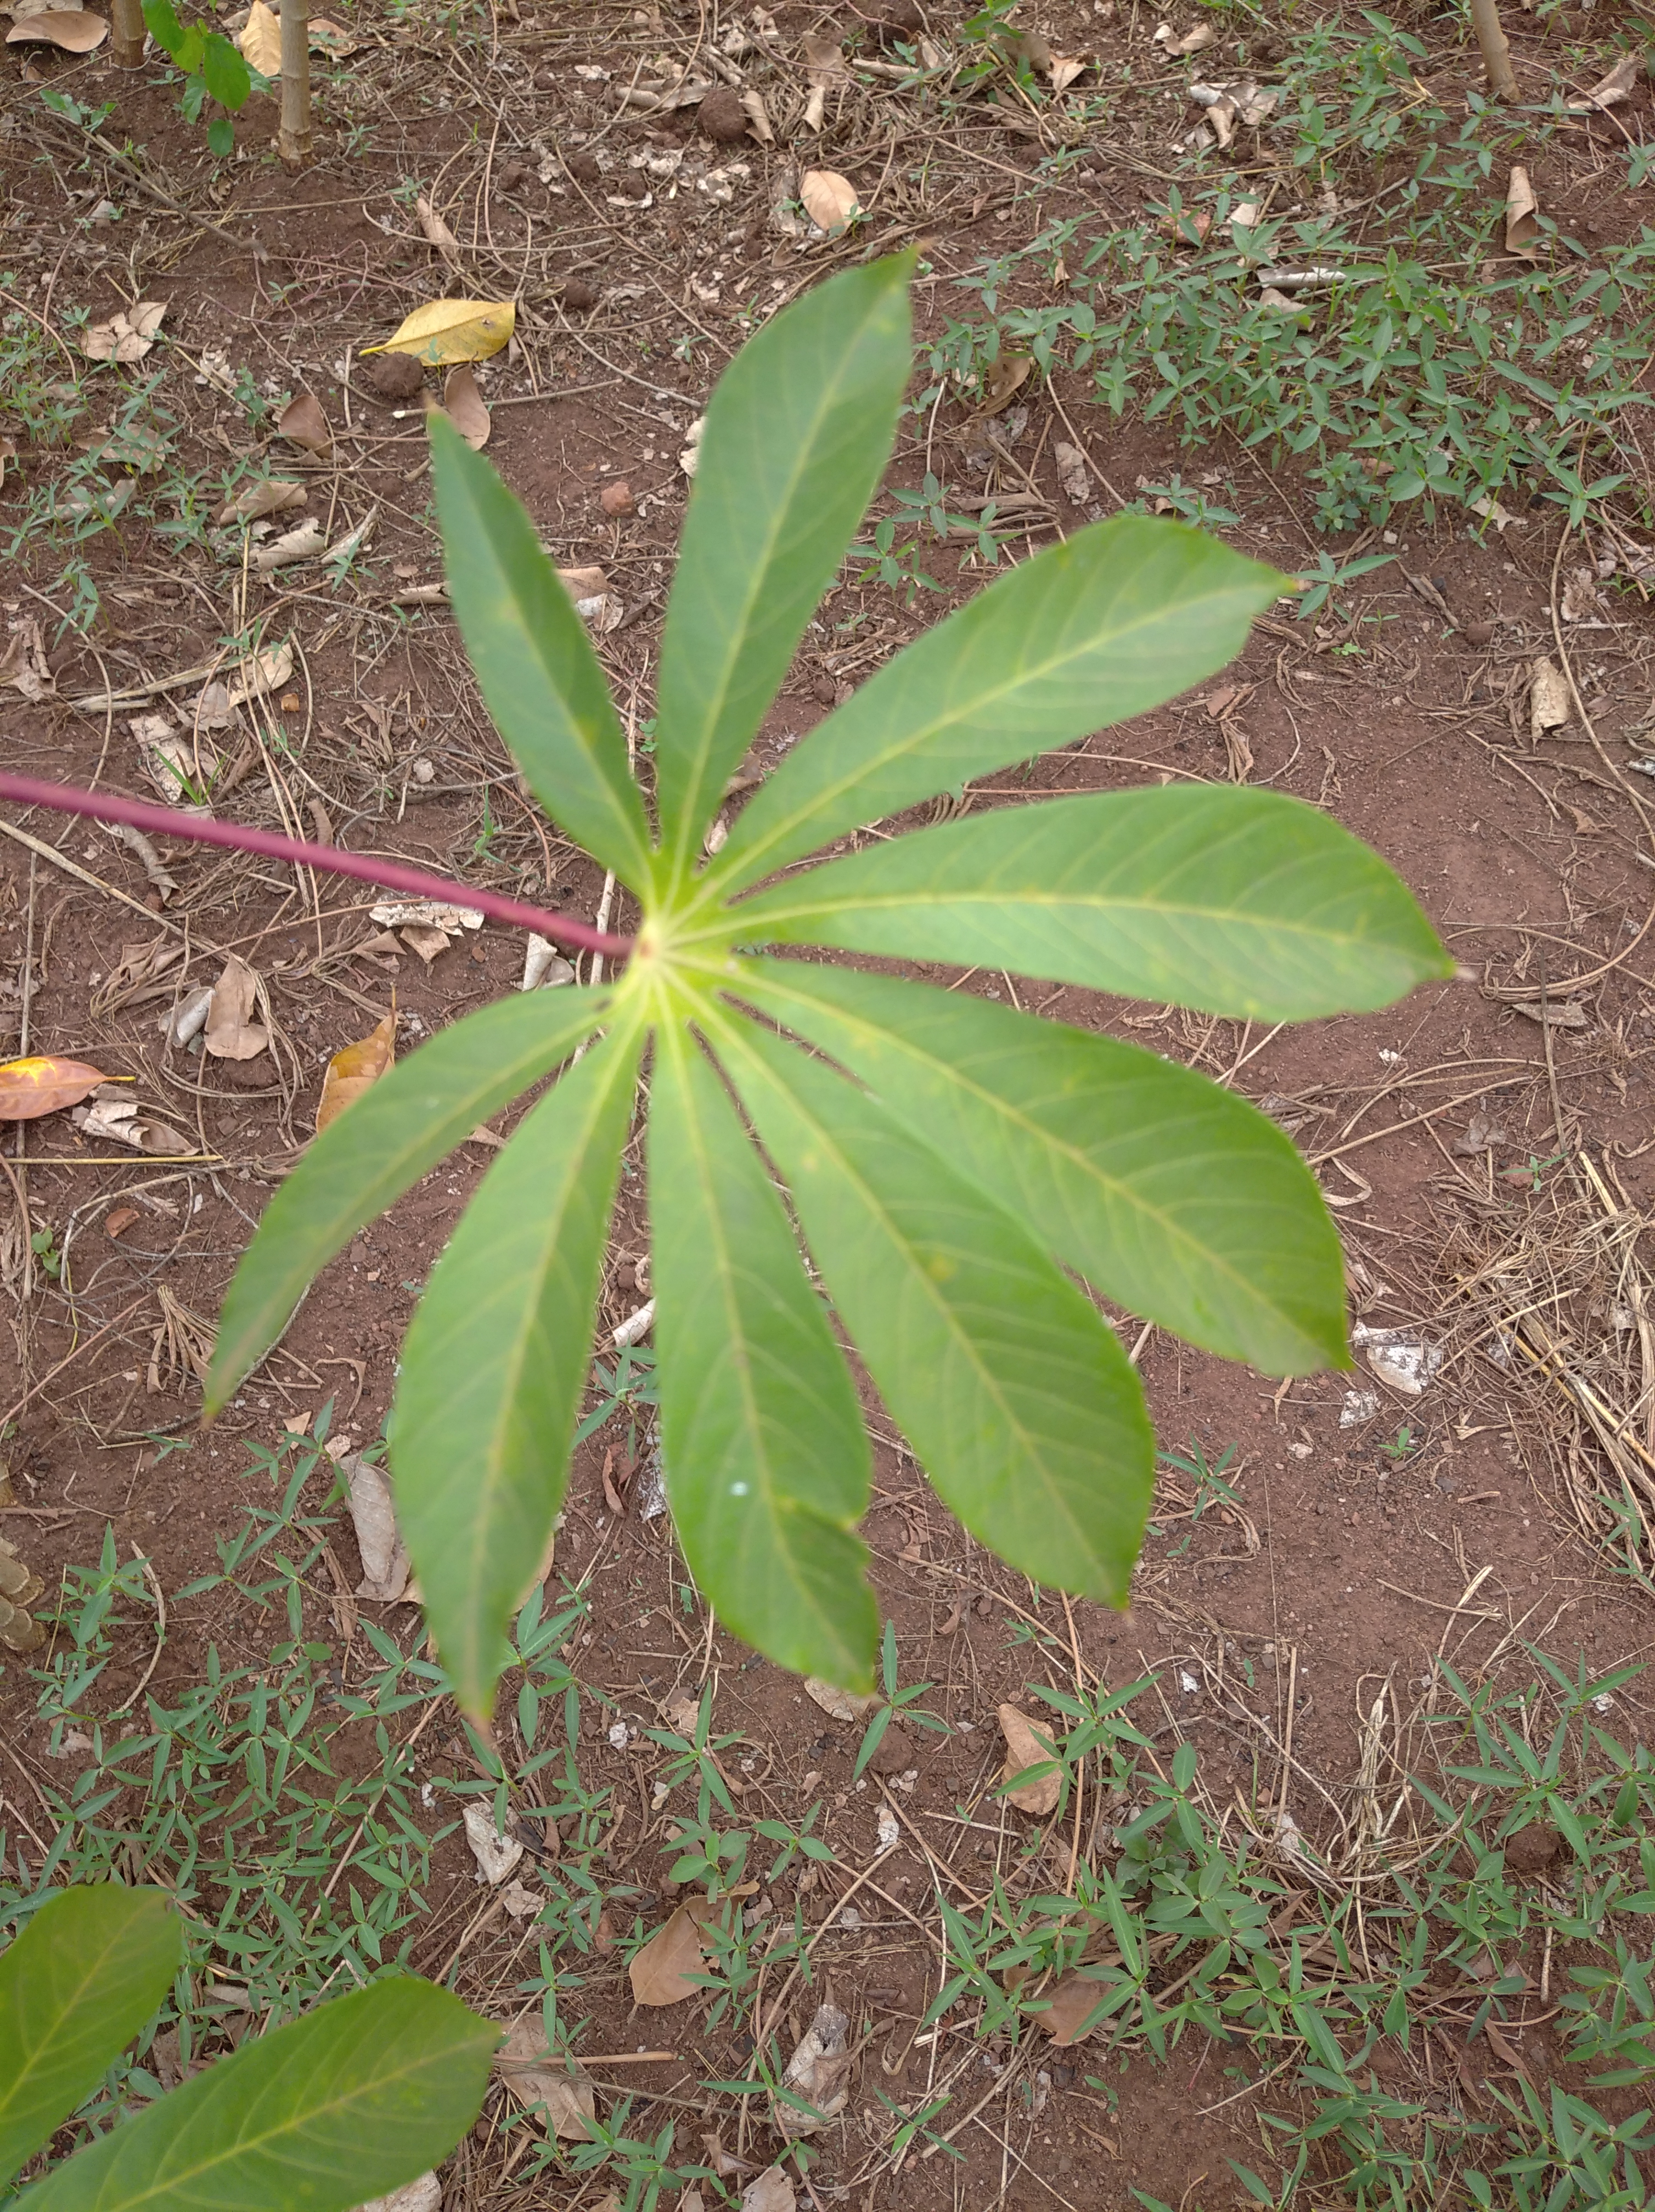
Label: healthy